16th (Service) Battalion, Rifle Brigade (St Pancras)

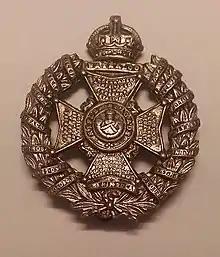
Cap badge of the Rifle Brigade

The 16th (Service) Battalion, Rifle Brigade (St Pancras) (16th RB) was an infantry unit recruited in St Pancras, London, as part of 'Kitchener's Army' in World War I. It served on the Western Front, including the battles of the Somme and the Ancre, the Ypres offensive and the German spring offensives. After its losses the battalion was reduced to a training cadre for the rest of the war, helping to prepare newly-arrived US troops and others for Trench warfare. It was disbanded in 1919.